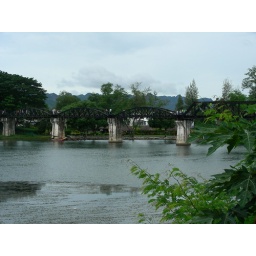
the bridge over the river kwai